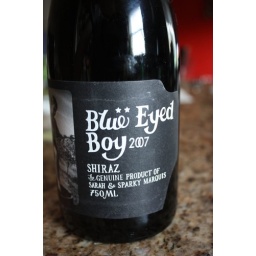
in honor of our blue eyed boy